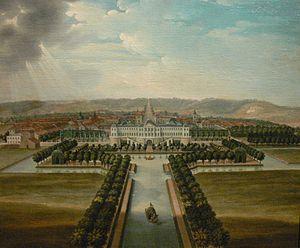
Vue du Château et de la ville de Commercy depuis le pavillon des cascades des jardins (XVIII°)
Commercy est une commune française située dans le département de la Meuse, dont elle est une des sous-préfectures.
Une madeleine est un petit gâteau traditionnel lorrain aux œufs, en forme de coquillage, allongée ou ronde.
Élisabeth-Charlotte d’Orléans, petite-fille de France, dite « Mademoiselle de Chartres », ensuite « Mademoiselle » en tant qu'aînée des petites-filles du roi Louis XIII, membre de la Maison de France, née le 13 septembre 1676 à Saint-Cloud et morte le 23 décembre 1744 à Commercy, est la fille de « Monsieur » duc d'Orléans et frère de Louis XIV de France, et d'Élisabeth-Charlotte de Bavière, princesse Palatine ; elle épousa le duc de Lorraine et de Bar Léopold Iᵉʳ. Elle assuma la régence des Duchés pour son fils retenu à Vienne de 1729 à 1737 puis fut investie à titre viager de la principauté de Commercy.